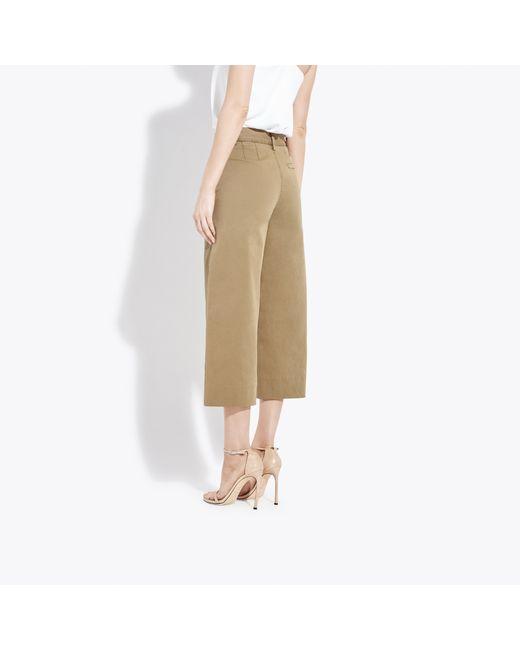
Loose Fit Bürokleidung Senffarbene Hosen für Damen